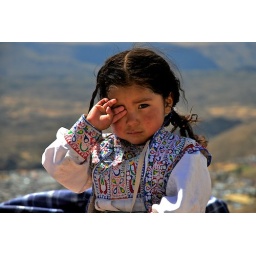
Local girl sitting with her mother by the road from Chivay to Cabanaconde, selling hand made goods.